Lung transplantation

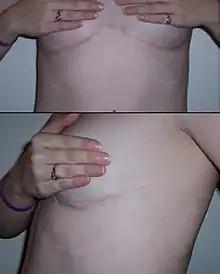
Incision scarring from a double lung transplant

The history of organ transplants began with several attempts that were unsuccessful due to transplant rejection. Animal experimentation by various researchers, including Vladimir Demikhov and Henry Metras, during the 1940s and 1950s first demonstrated that the procedure was technically feasible. James Hardy of the University of Mississippi performed the first human lung transplant on June 11, 1963. Following a single-lung transplantation, the patient, identified later as convicted murderer John Richard Russell, survived for 18 days. From 1963 to 1978, multiple attempts at lung transplantation failed because of rejection and problems with anastomotic bronchial healing (i.e. reconnection of Bronchial passages). It was only after the invention of the heart-lung machine, coupled with the development of immunosuppressive drugs such as ciclosporin, that organs such as the lungs could be transplanted with a reasonable chance of patient recovery.